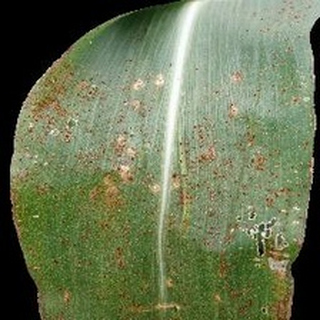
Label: corn_common_rust